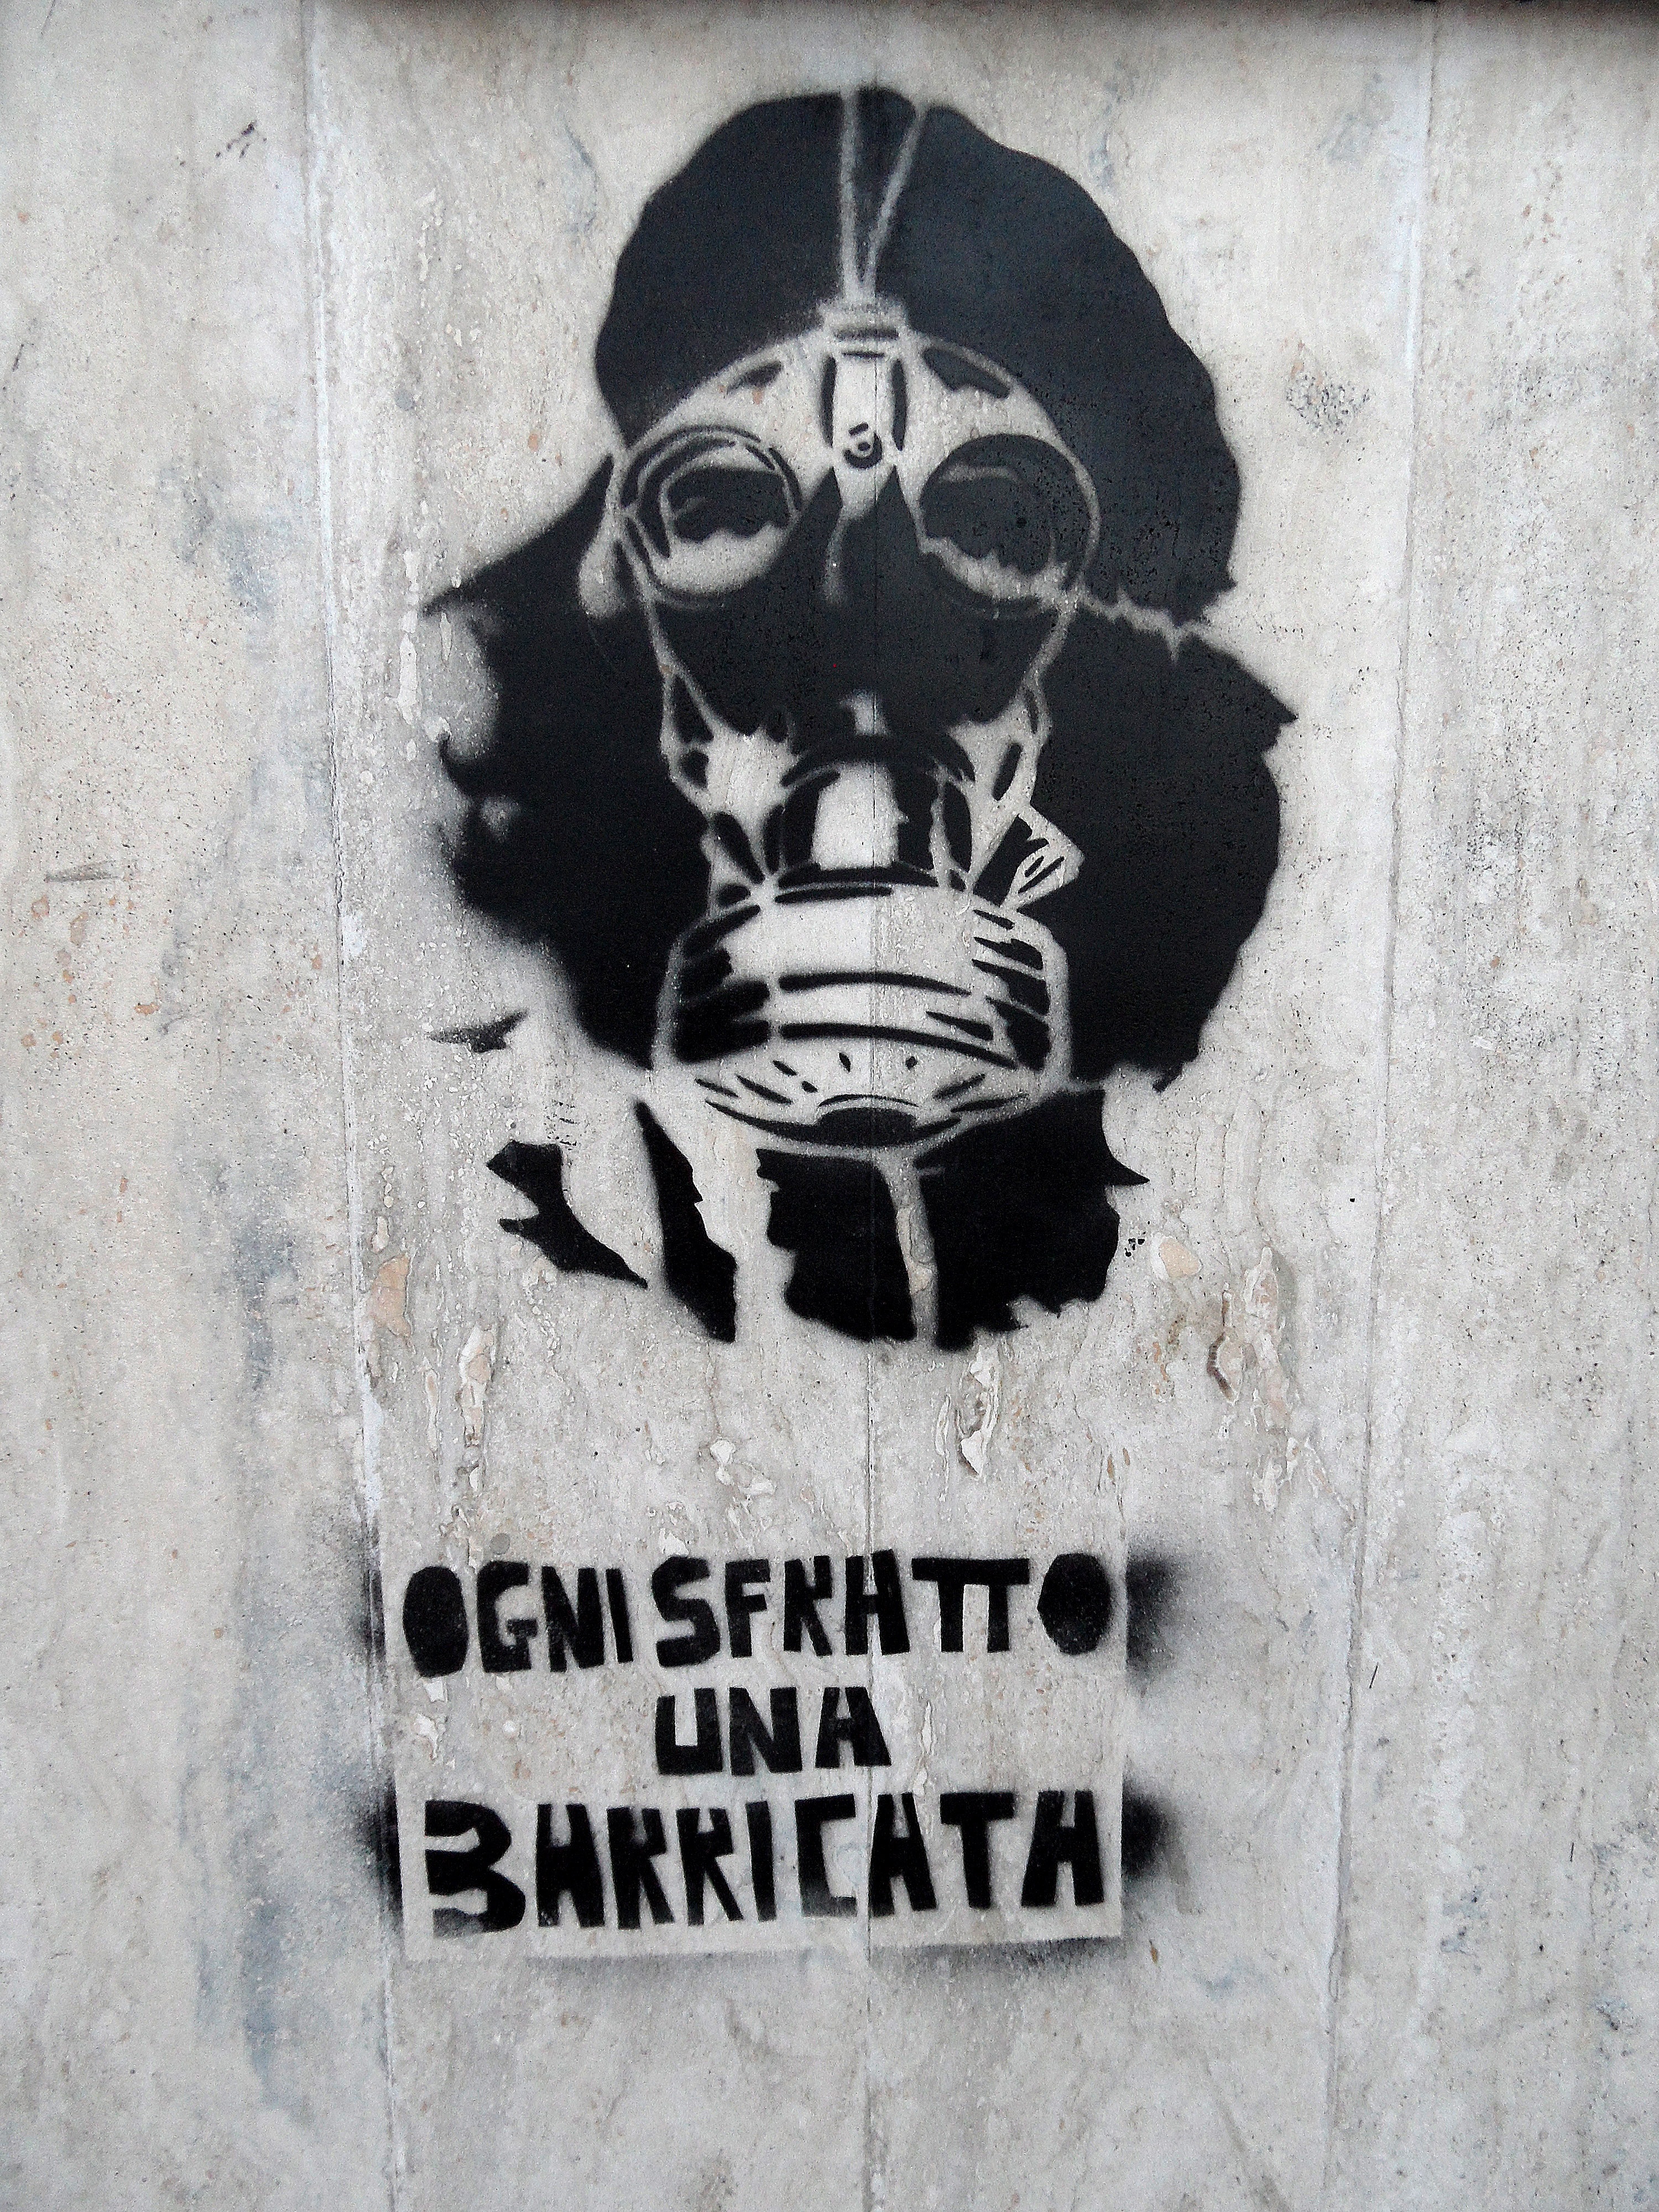
white, graffiti, street art, fight, font, art, poster, nero, protest, evicted